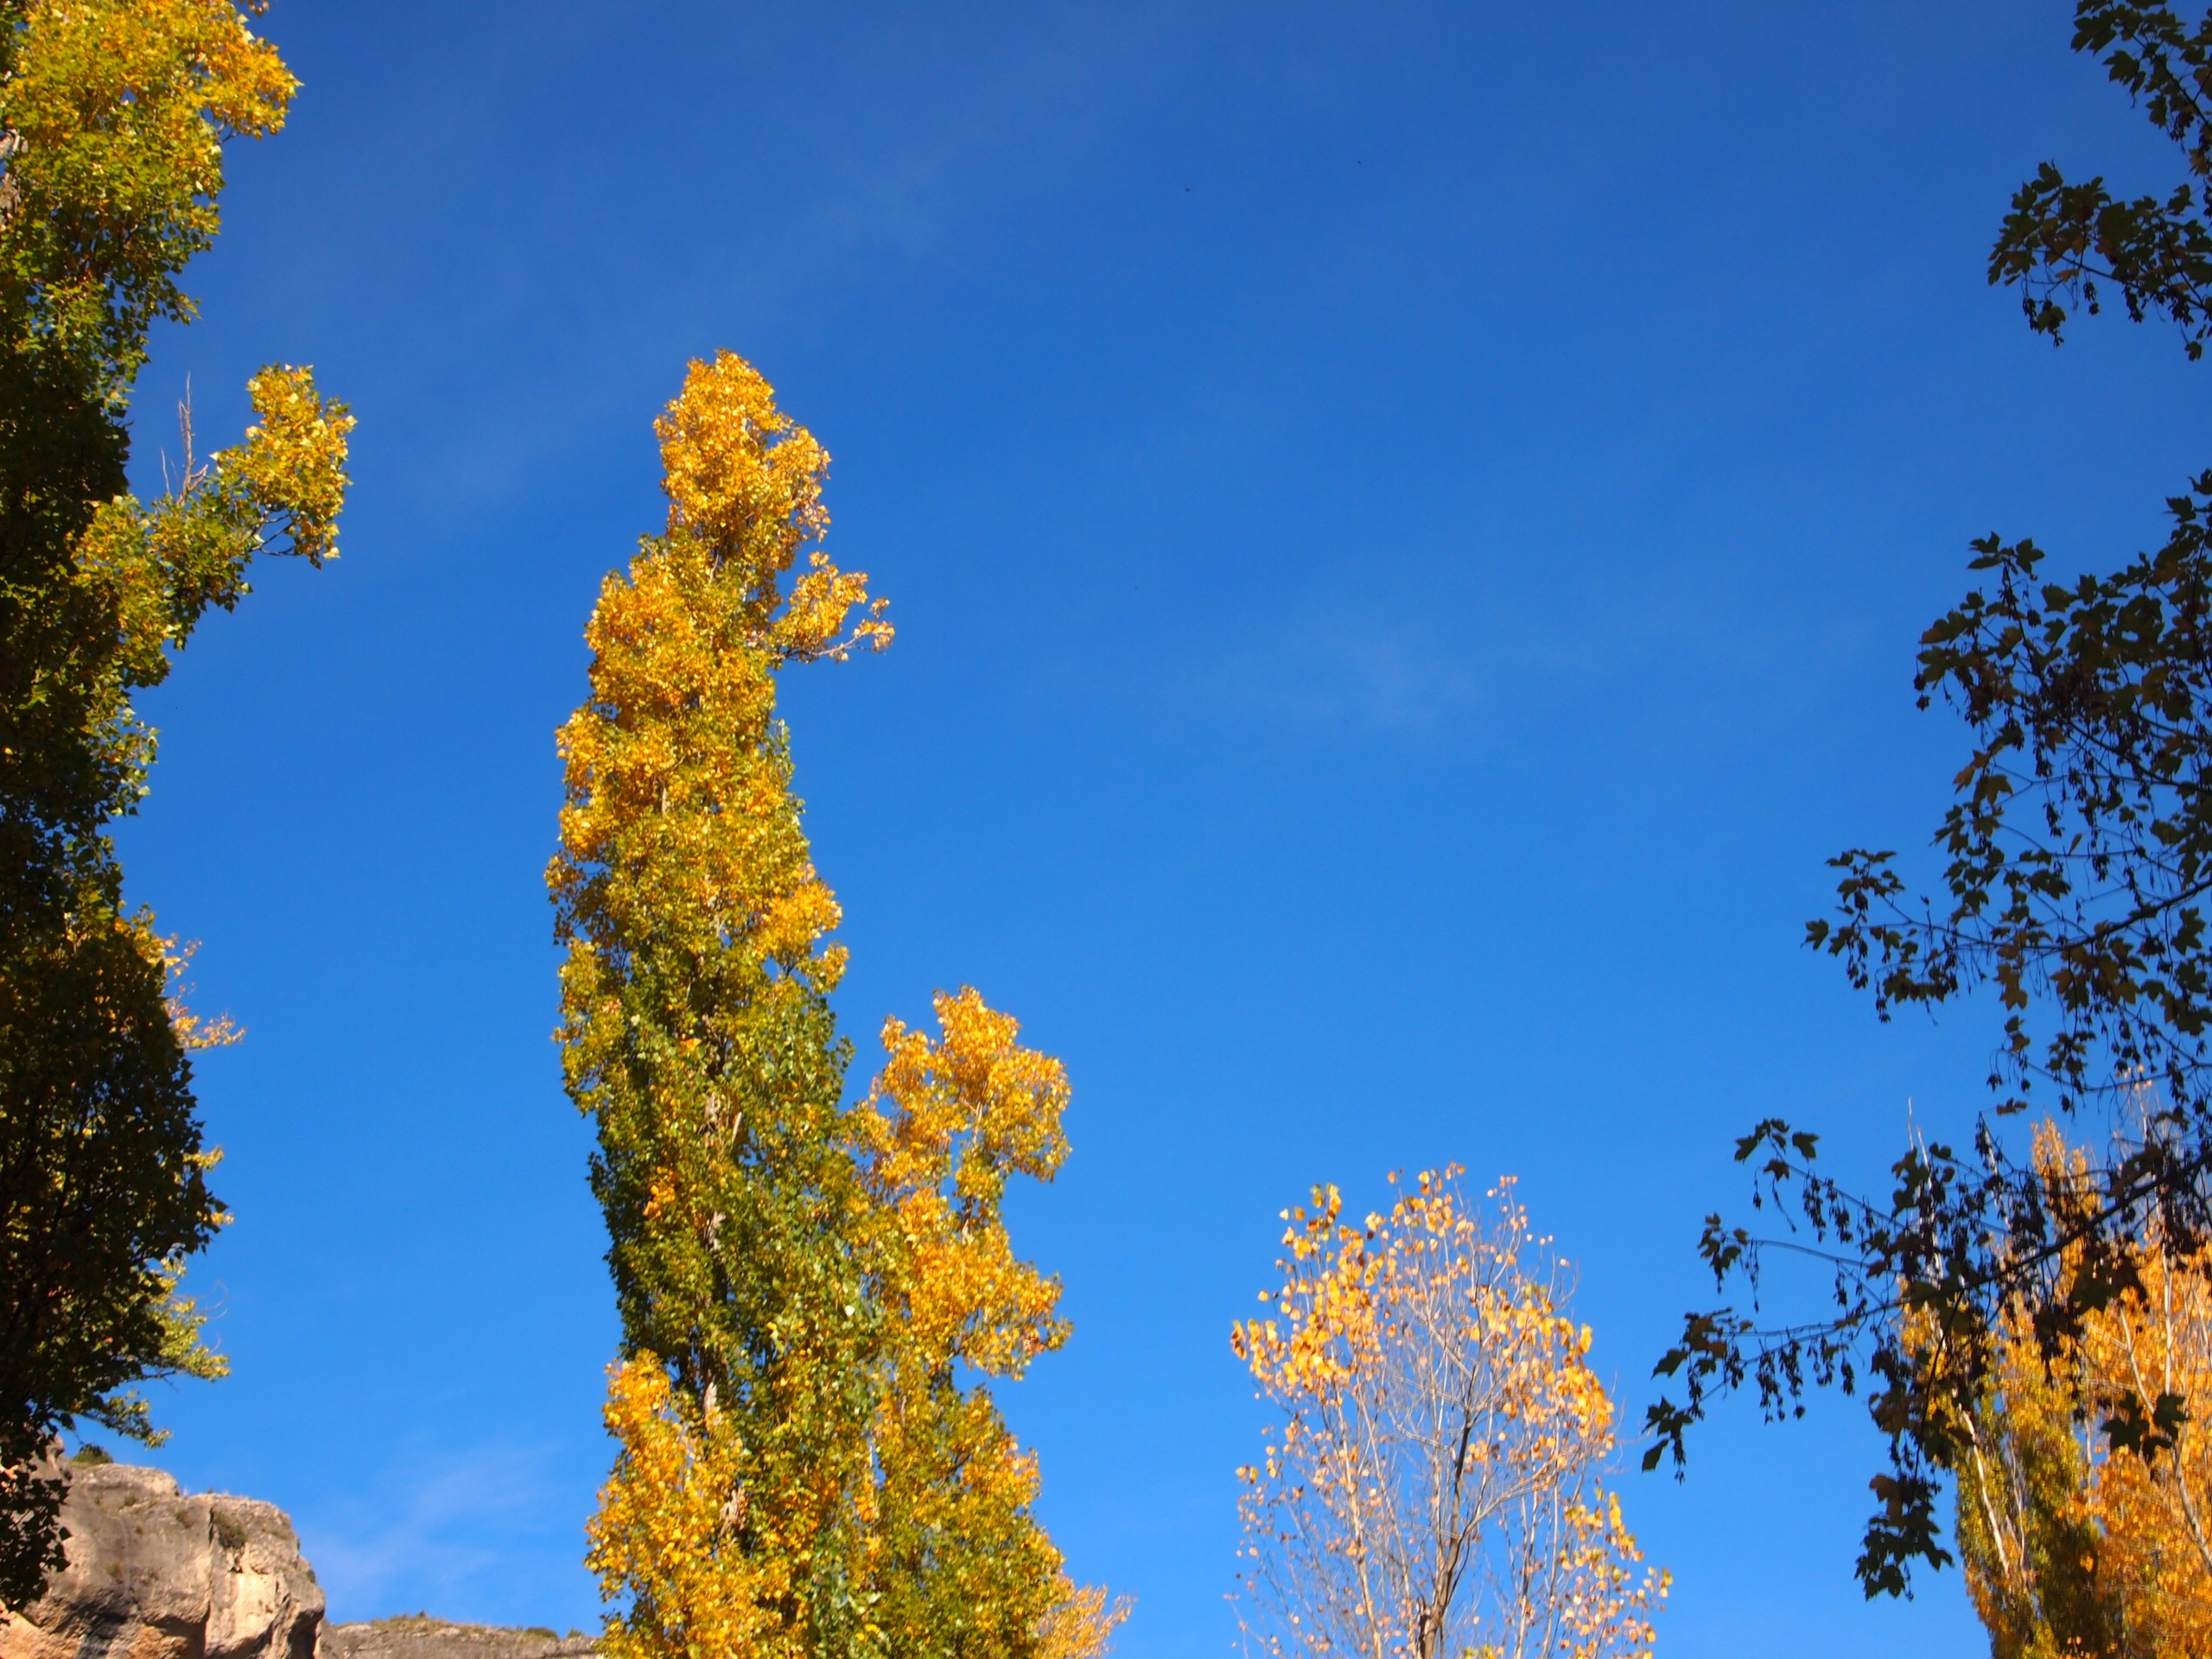
landscape, tree, nature, forest, branch, cloud, plant, sky, sunlight, leaf, daytime, spring, autumn, yellow, flora, trees, landscapes, deciduous, and, autumn forest, larch, maidenhair tree, biome, woody plant, temperate broadleaf and mixed forest